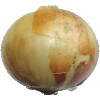
Label: white_onion